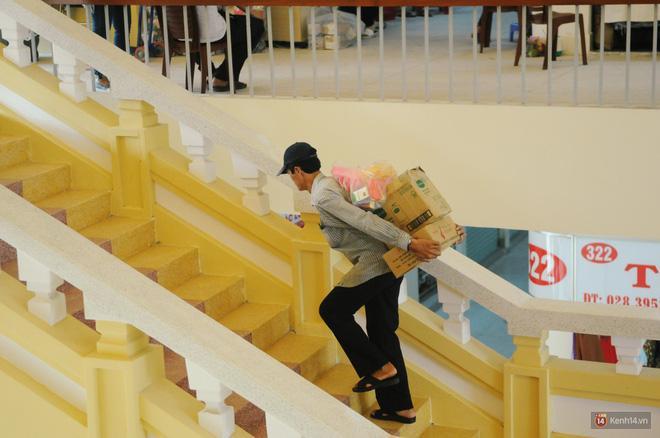
người đàn ông này đang vác các thùng hàng lên lầu